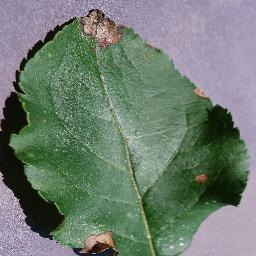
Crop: apple
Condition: black_rot